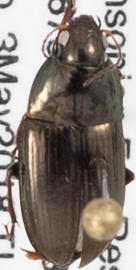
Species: Amara aenea
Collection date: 2018-05-03
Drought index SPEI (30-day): -0.452
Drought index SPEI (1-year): -0.33
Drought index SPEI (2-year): -0.42